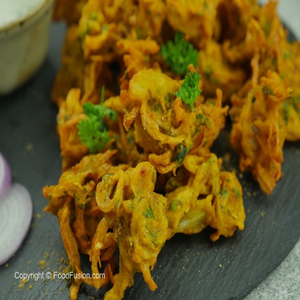
Dish: pakora